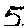
Label: 5